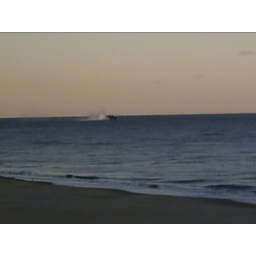
navy boat on the water in va